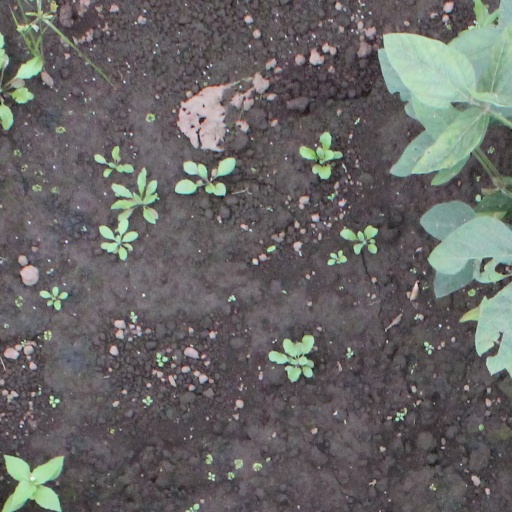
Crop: soybean